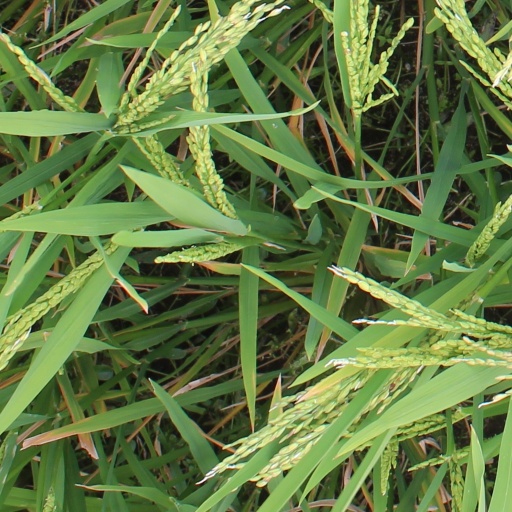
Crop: rice